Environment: real
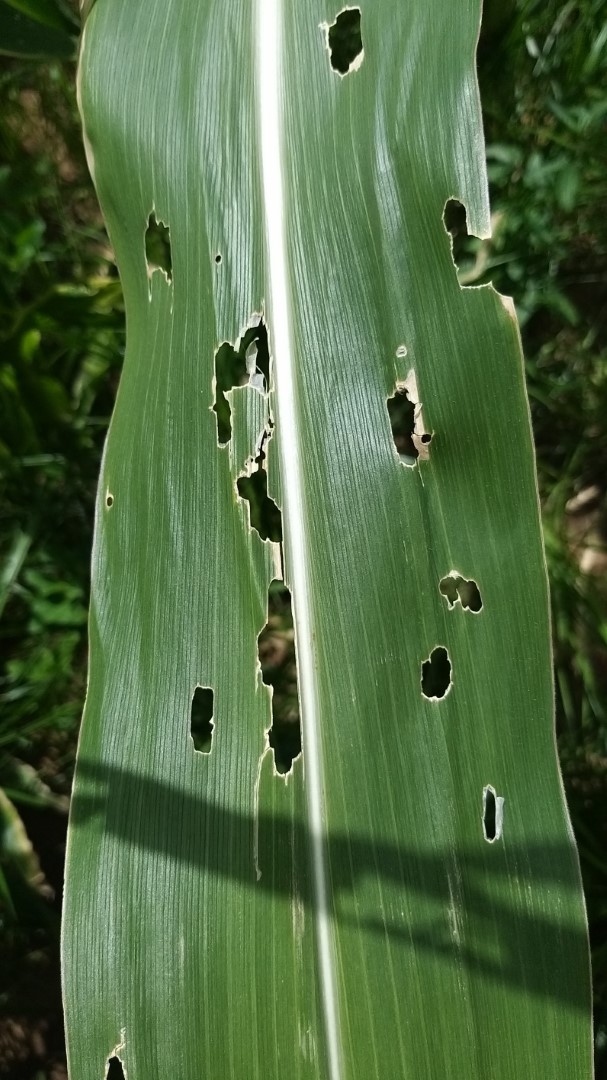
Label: fall_armyworm